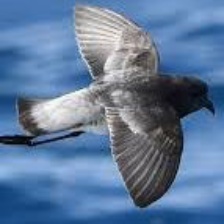
Species: ASHY STORM PETREL
Scientific name: OCEANODROMA HOMOCHROA